Bride by Mistake

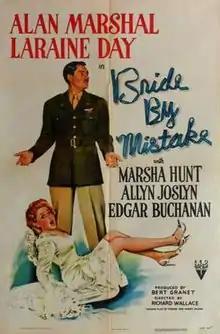
Theatrical release poster

Bride by Mistake is a 1944 American romantic comedy film directed by Richard Wallace, and starring Alan Marshal and Laraine Day.